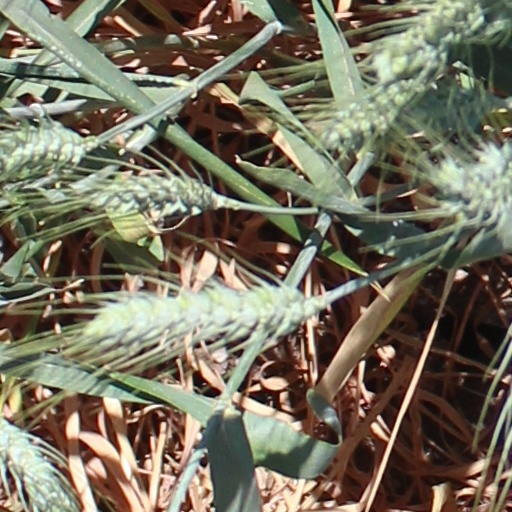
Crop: wheat